Jenny Jones (snowboarder)

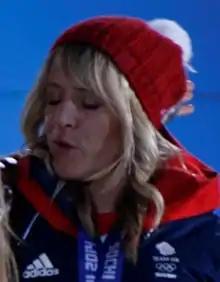
Jenny Jones at the podium of the 2014 Winter Olympics in Sochi

Jenny Jones (born 3 July 1980) is a British professional snowboarder who became the first Briton to win an Olympic medal in a snow event after winning bronze in slopestyle at the 2014 Winter Olympics in Sochi.